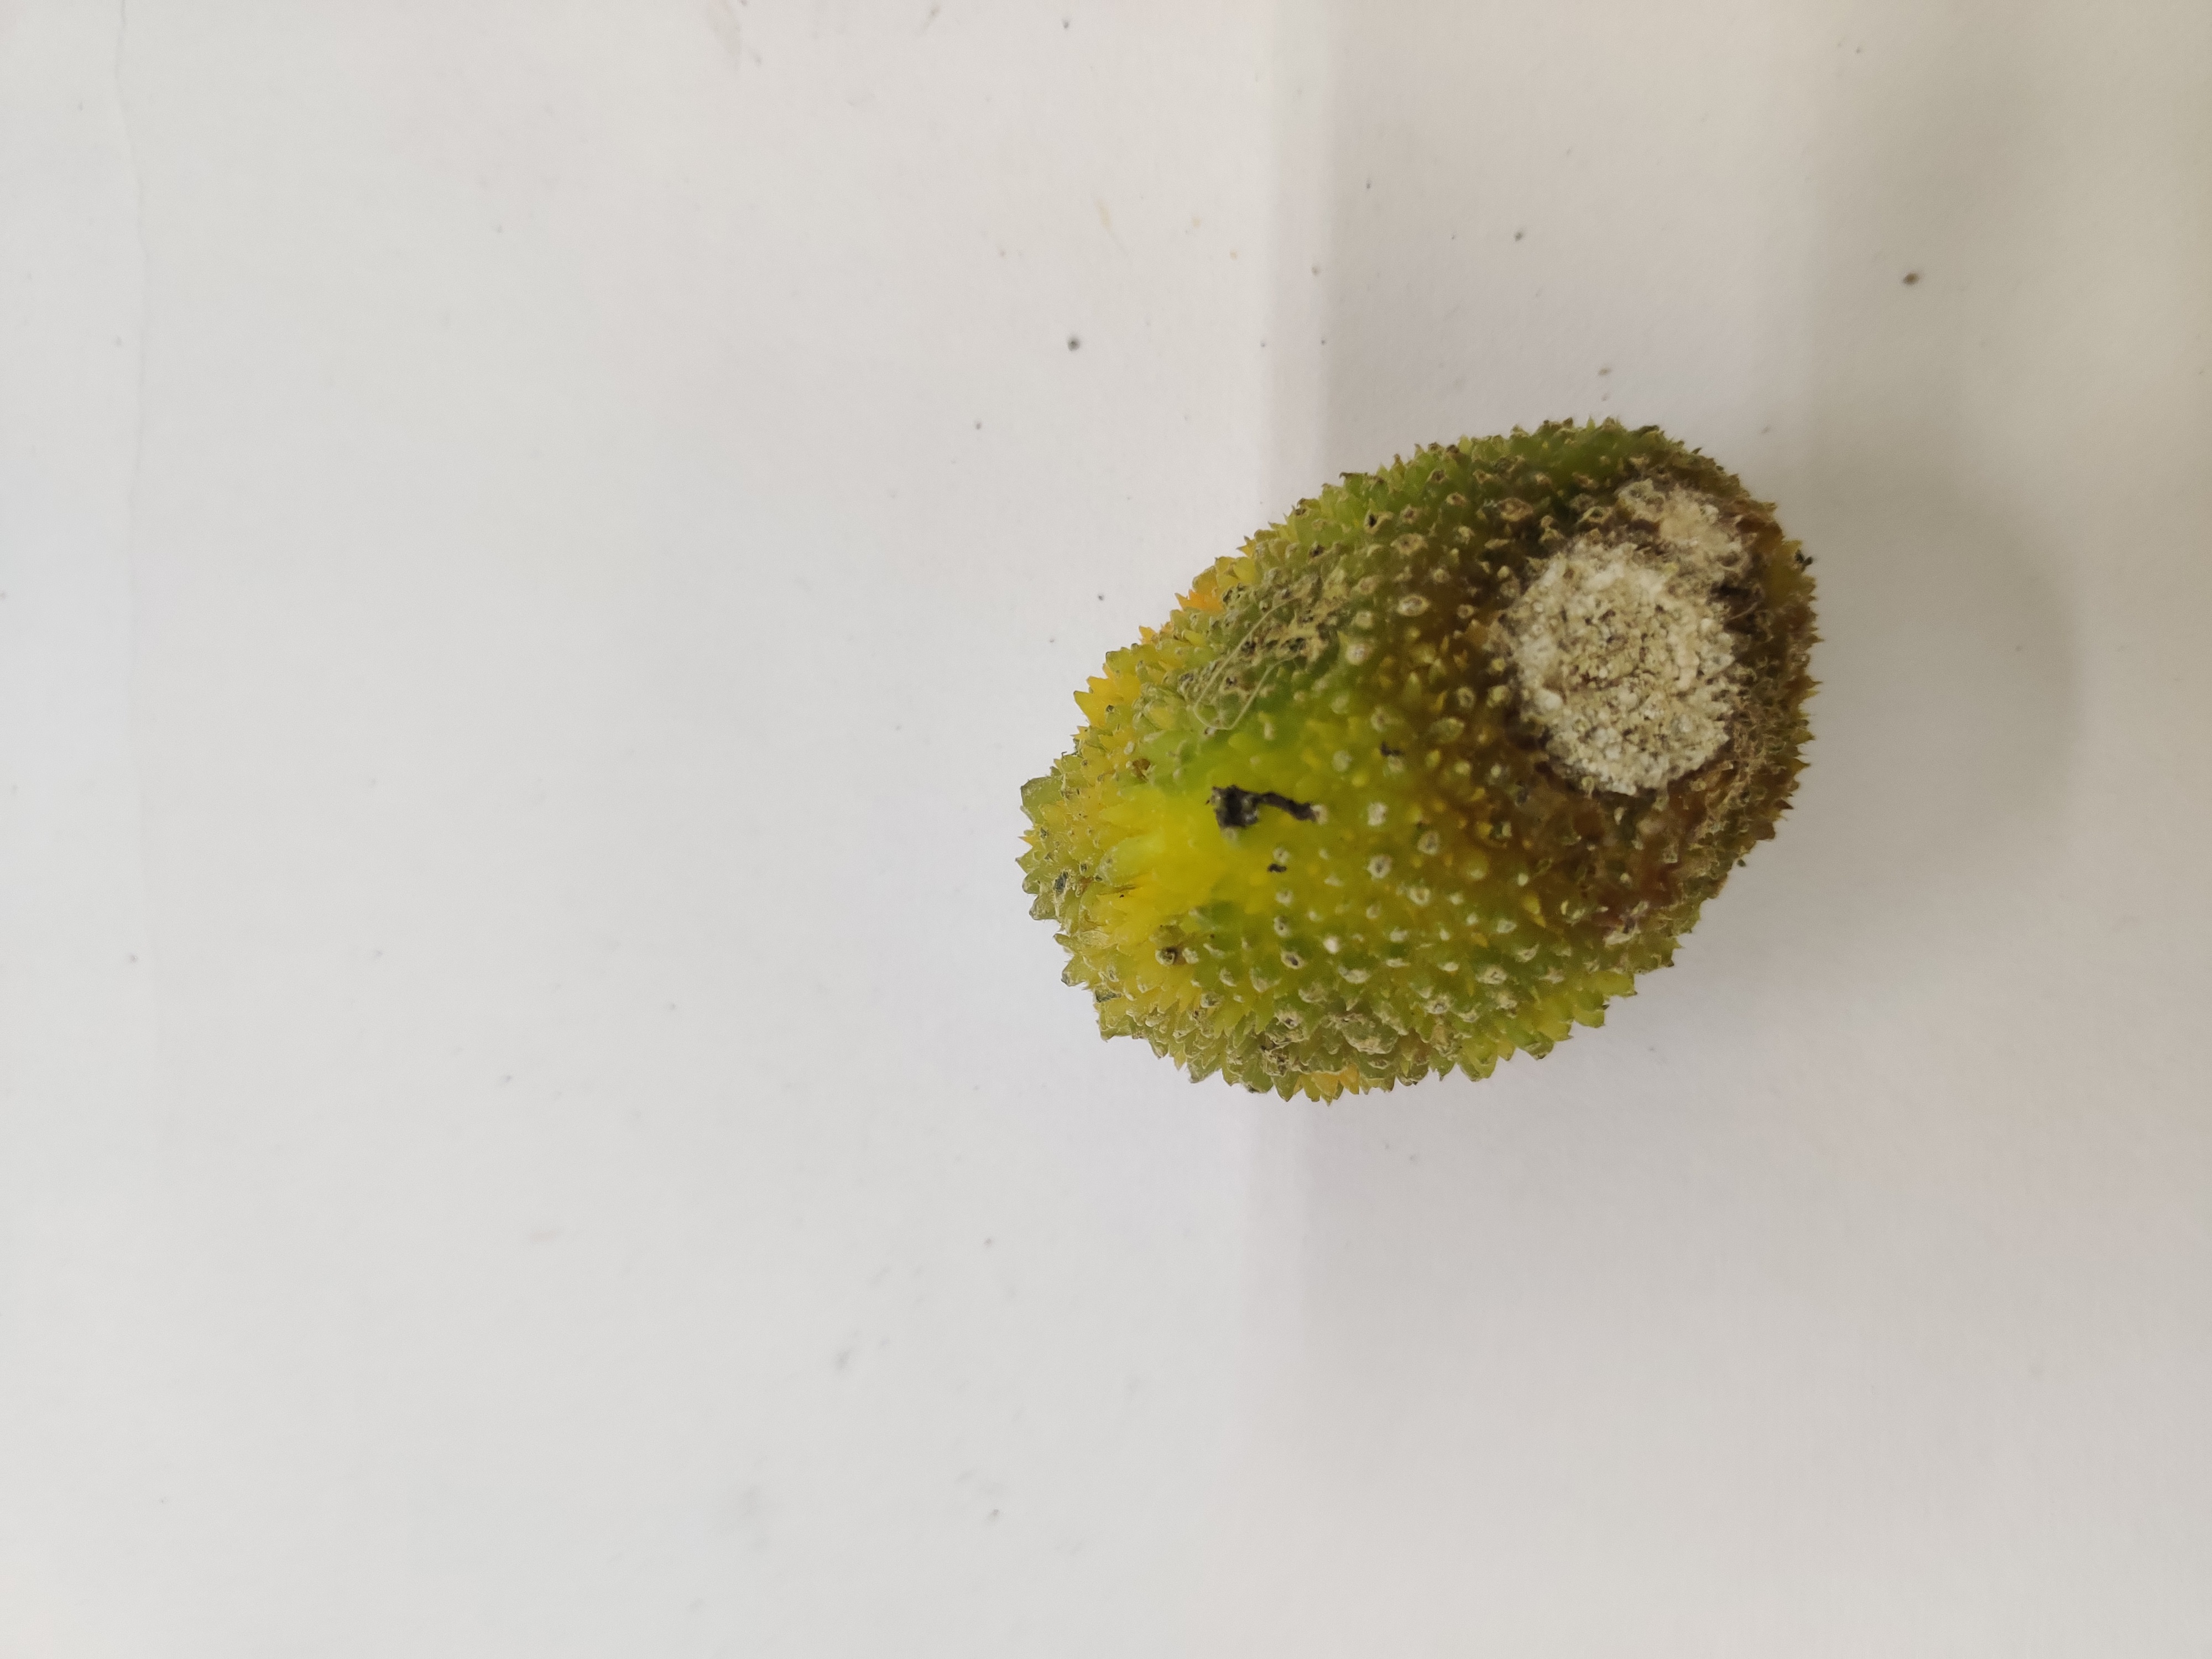
Crop: Spiny Gourd
Condition: Damaged